Grenada

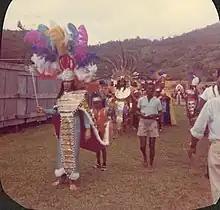
A carnival in 1965

A majority of Grenadians (82%) are primarily descended from enslaved Africans. Few of the indigenous population remained after the French colonization of the island in the 17th century. A small percentage of descendants of indentured workers from India were brought to Grenada between 1857 and 1885. Today, Grenadians of Indian descent constitute 2.2% of the population. There is also a small community of French and English descendants. The rest of the population is of mixed descent (13%).